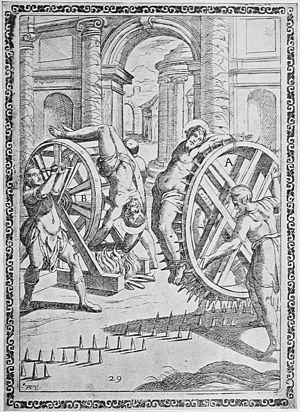
La roue est un moyen de supplice utilisé depuis l'Antiquité jusqu'à la fin du XVIIIᵉ siècle. Au cours de l'histoire, ce supplice a revêtu différentes formes.